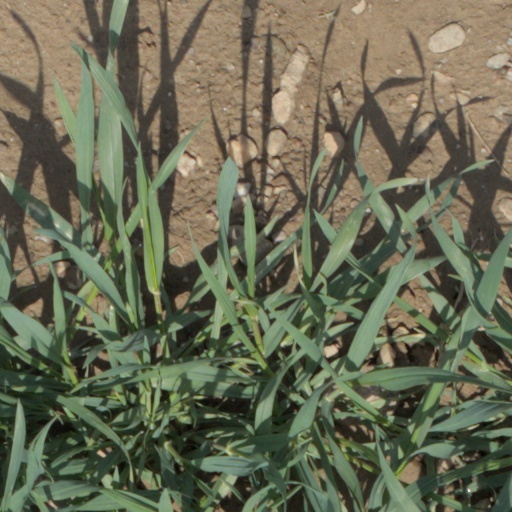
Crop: wheat